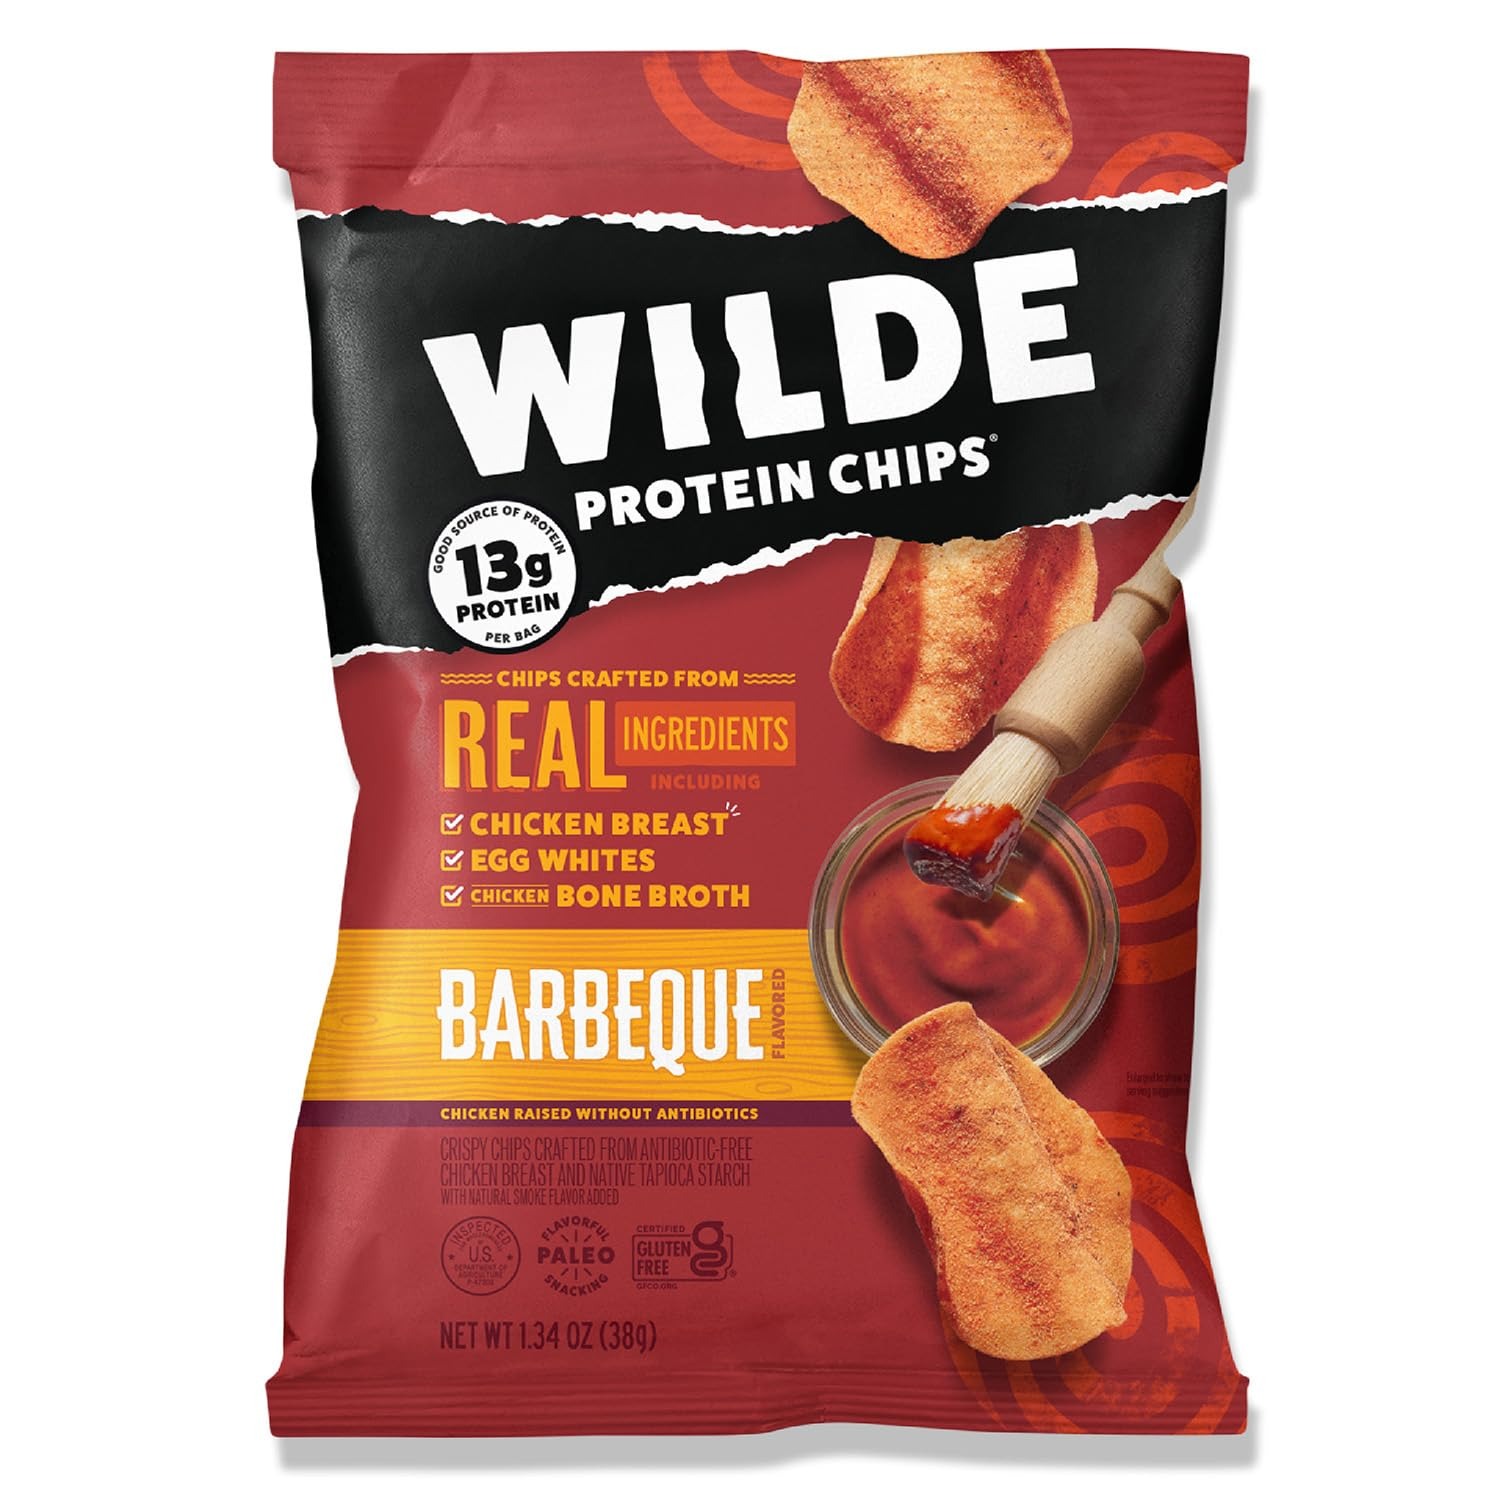
Item Name: WILDE Barbeque Protein Chips (Pack of 8), Thin and Crispy, High Protein, Keto Friendly, Made with Real Ingredients
Bullet Point 1: A NEW TAKE ON A CLASSIC FLAVOR: Savory, slow-cooked chicken breast meets tangy BBQ resulting in truly unreal flavor. These chips will be the MVP of your next tailgate.
Bullet Point 2: MADE WITH SIMPLE INGREDIENTS: WILDE Protein Chips have the crisp and texture of traditional potato chips, but we ditched the potato. Instead, we use real ingredients including chicken breast, egg whites and bone broth.
Bullet Point 3: PACKS A (PROTEIN) PUNCH: WILDE is the perfect high-protein, low-carb snack. Each serving of WILDE Protein Chips has 10g of protein, low net carbs and is keto friendly.
Bullet Point 4: FREE OF COMMON ALLERGENS: WILDE Protein Chips do not contain potato, corn, processed proteins, gluten, grains, dairy, or nuts. They're the perfect protein-packed snack for school lunches and more!
Bullet Point 5: CHIPS GONE WILDE: Wilde protein chips low carb is the story of an impossible snack made possible through relentless innovation and never taking no for an answer. We ditched the potato and transformed 100% all-natural chicken into delicious, thin, low carb chips, & crispy keto chips. So good, we deserve to be a little cocky as the most delicious protein chips low carb, carnivore snacks, keto snack, and high protein snacks!
Bullet Point 6: SIZED FOR ON-THE-GO SNACKING: Comes with eight (8) 1.34oz bags, perfect for snacking anywhere, anytime.
Value: 10.72
Unit: Ounce

Price: 29.86